Scouting in North East England

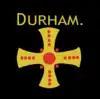
The badge worn by all members of Durham Scout County.

Durham Scout County covers an area corresponding with the North East Combined Authority and the borough of Darlington.